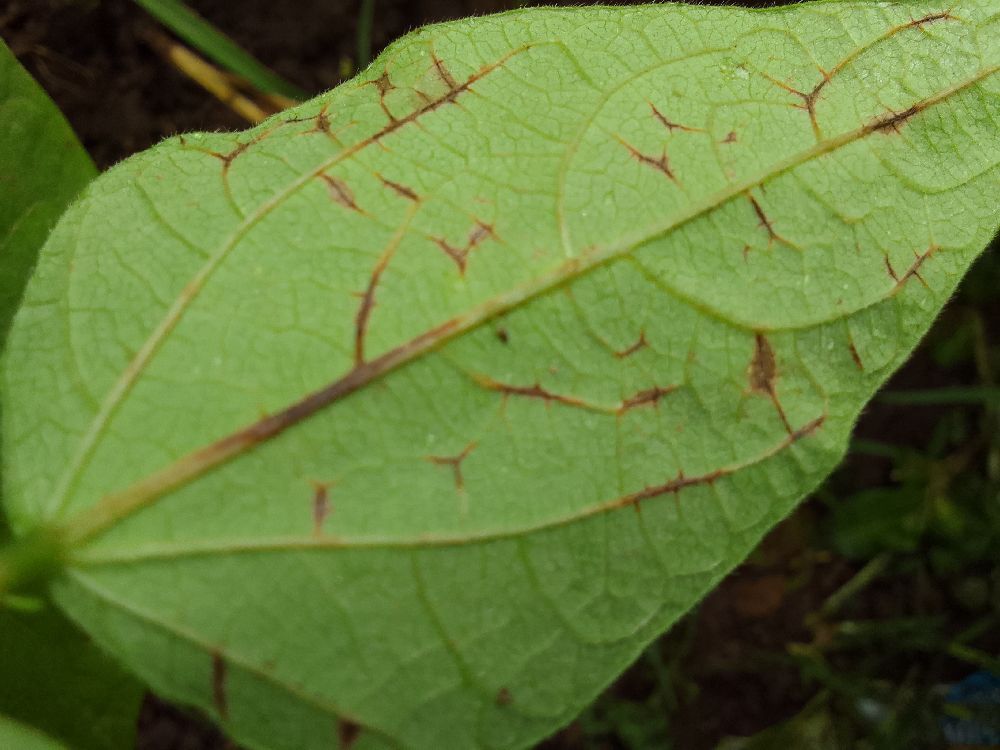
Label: anthracnose